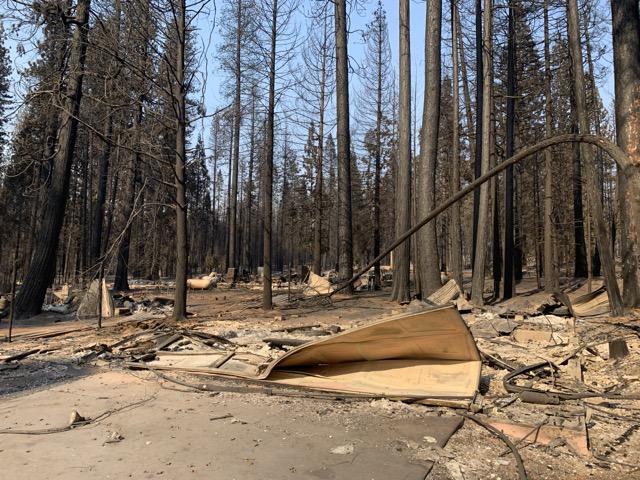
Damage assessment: destroyed